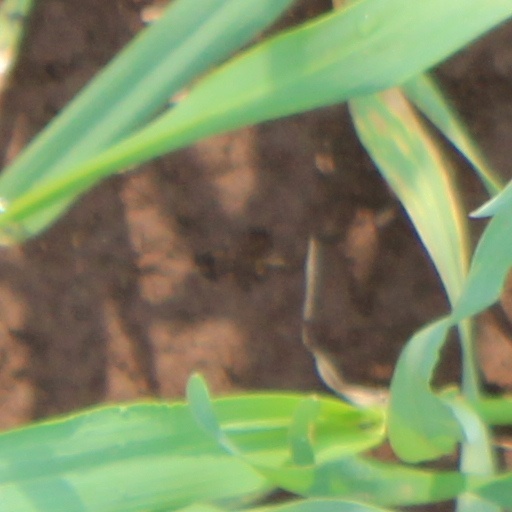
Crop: wheat